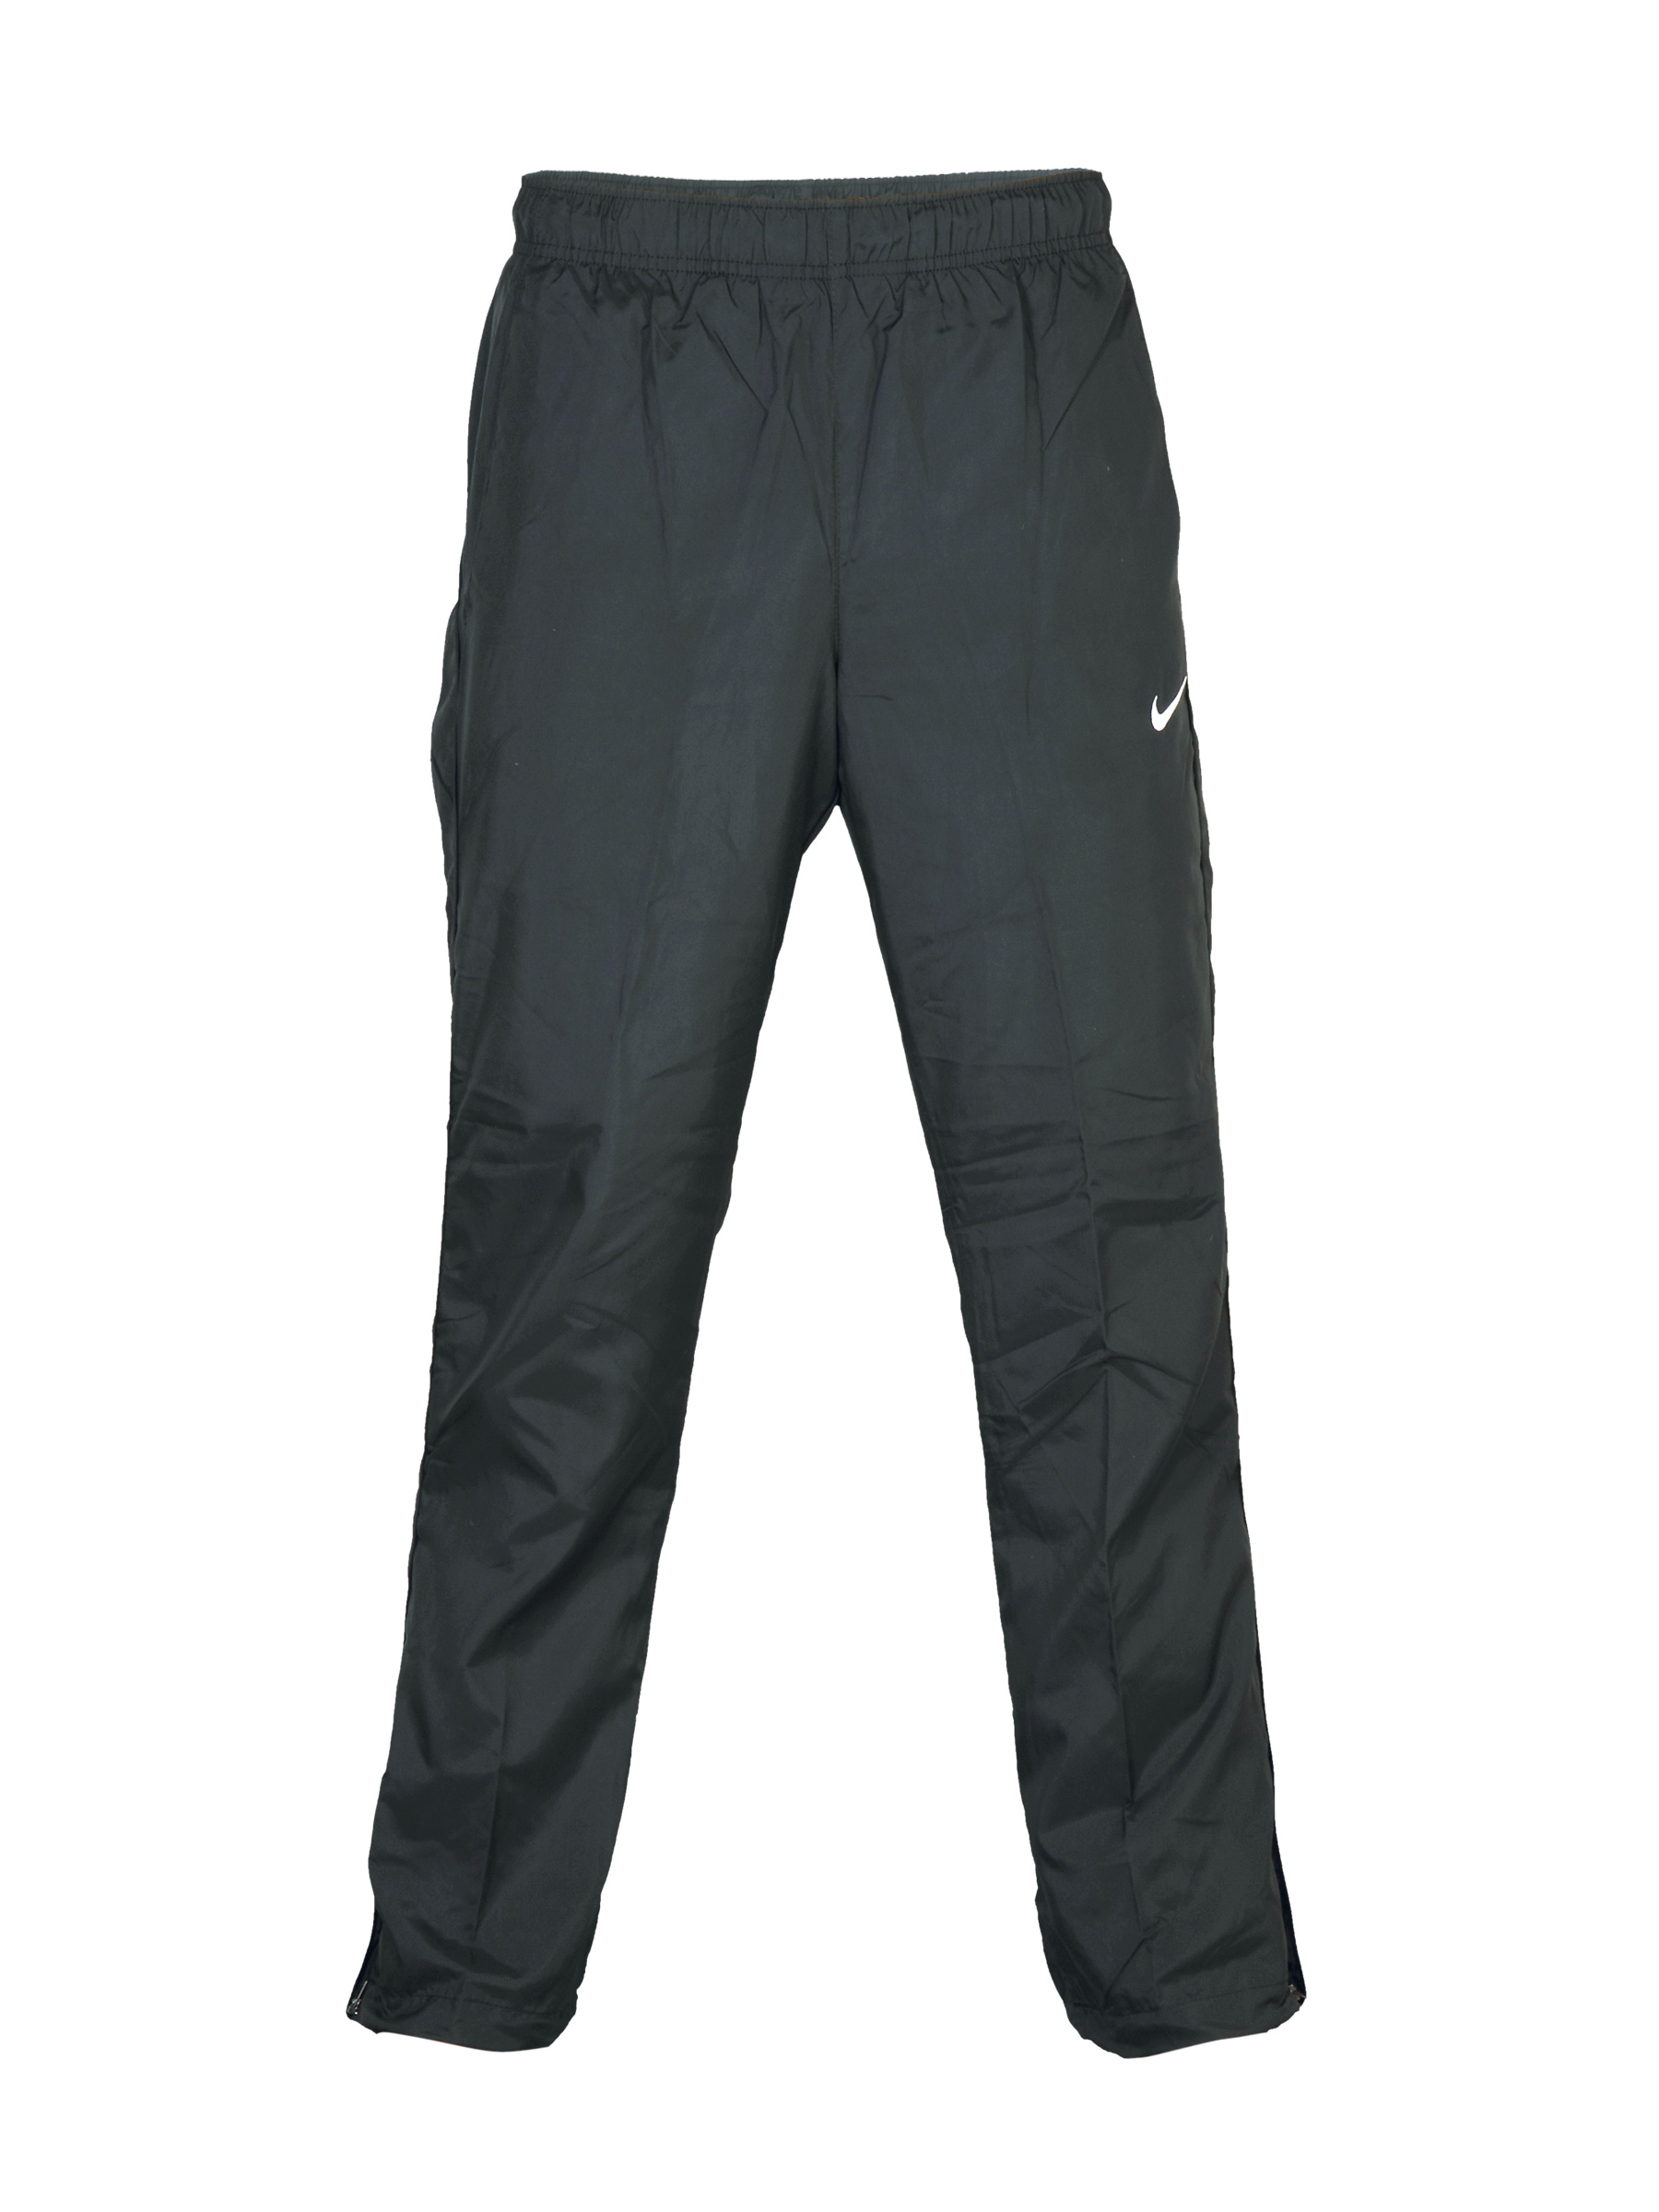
Nike Men Essenti Black Track Pant
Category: Apparel / Bottomwear / Track Pants
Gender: Men
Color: Black
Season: Summer 2011
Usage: Sports